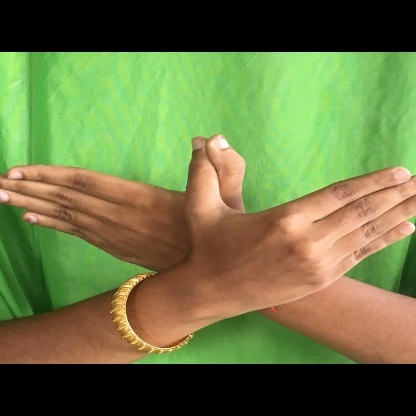
Mudra: Garuda